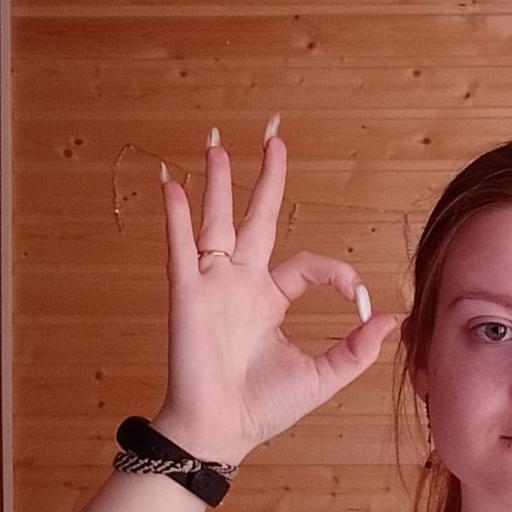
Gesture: ok